Andrei Shchekachev

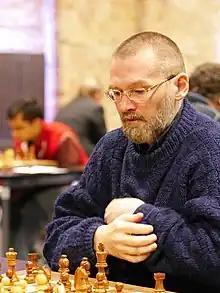
Shchekachev in 2015

In June 2023, he won the French Open Rapid Championships with a score of 8.5/9, ahead of runner-up Sergey Fedorchuk.